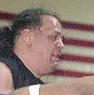
Age: 42